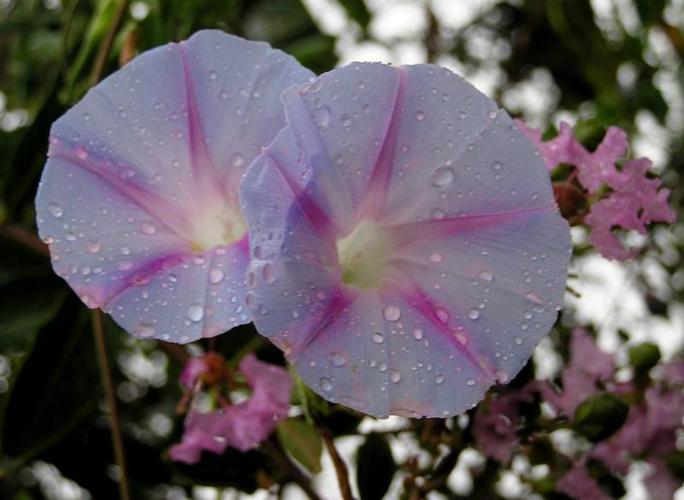
Label: morning glory